Fromberg, Montana

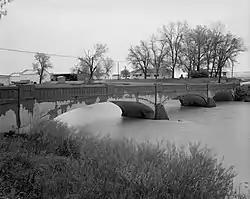
Fromberg concrete arch bridge

As of the census of 2000, there were 486 people, 198 households, and 129 families living in the town. The population density was . There were 220 housing units at an average density of . The racial makeup of the town was 92.18% White, 0.41% Native American, 0.21% Asian, 6.79% from other races, and 0.41% from two or more races. Hispanic or Latino of any race were 7.41% of the population.